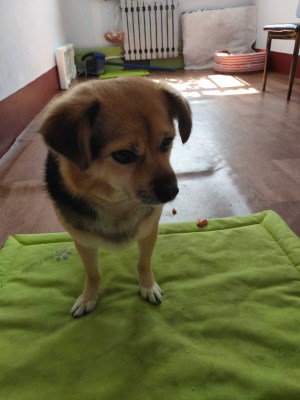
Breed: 3336-n000121-chinese_rural_dog